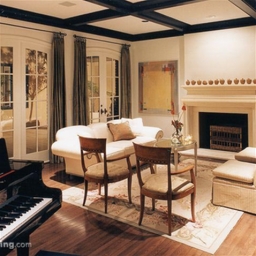
Room type: livingroom